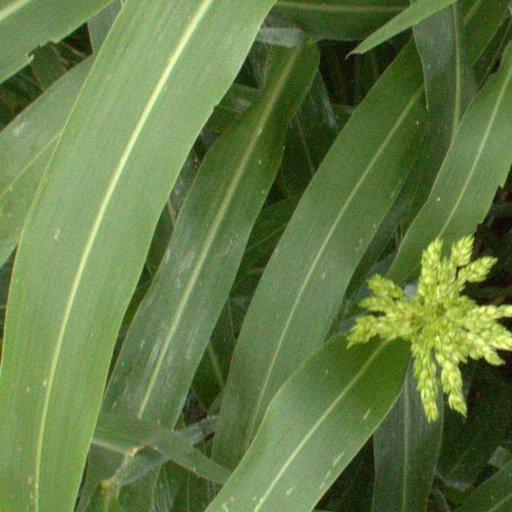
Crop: sorghum